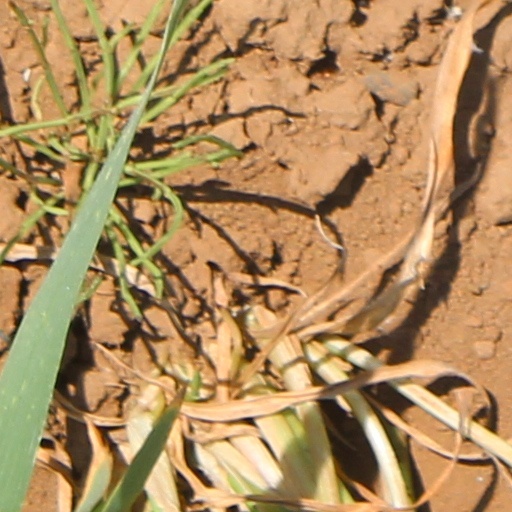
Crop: wheat